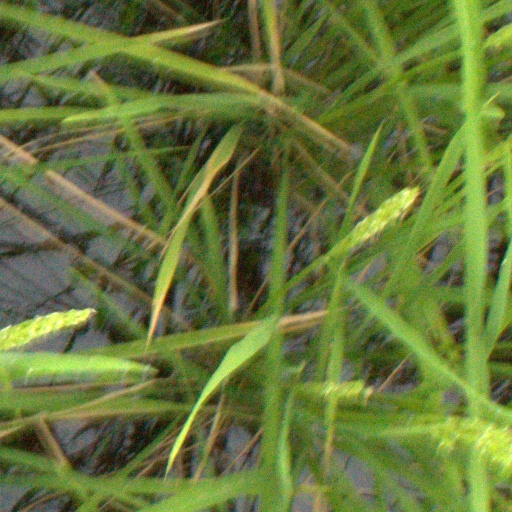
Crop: rice